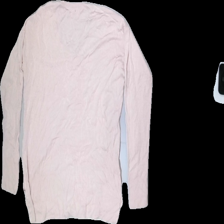
View: back
Type: Sweater
Category: Ladies
Brand: Not in the list
Colors: Pink
Material: 60%acrylic 40%cotton
Cut: Regular, V-collar
Season: Spring
Smell: Minor
Holes: Major
Damage: 3
Price range: <50
Recommended usage: Export